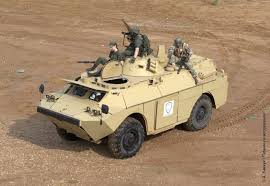
Label: BRDM